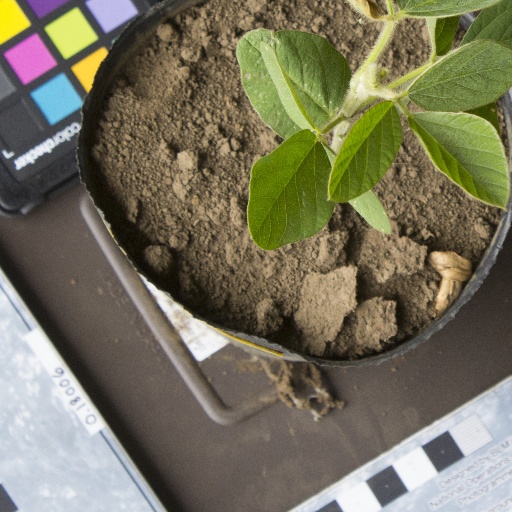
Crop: soybean